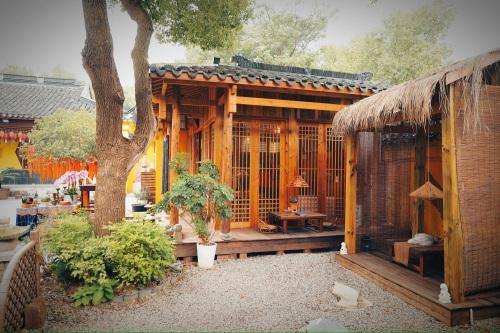
地标名称：云峰寺
所在城市：苏州市·吴中区